Mario Caserini

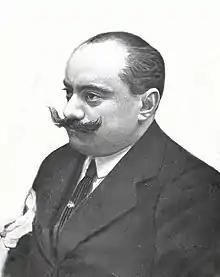
Caserini in 1914

Mario Caserini (26 February 1874 – 17 November 1920) was an Italian film director, as well as an actor, screenwriter, and early pioneer of film making in the early portion of the 20th century. Caserini was born in Rome, Italy, and was married to the Italian actress Maria Caserini. His 1906 film "Otello" is believed to be the earliest film adaptation of the William Shakespeare play "Othello".